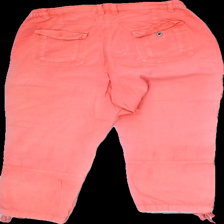
View: back
Type: Trousers
Category: Ladies
Brand: Not in the list
Brand text on label: Classic
Colors: Pink
Material: 100% cotton
Cut: Regular
Size: 42
Season: All
Price range: <50
Recommended usage: Recycle
Comment: washed out